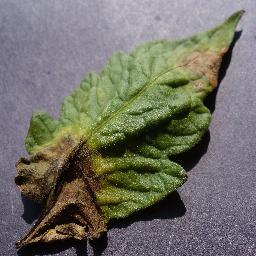
Label: Tomato___Late_blight